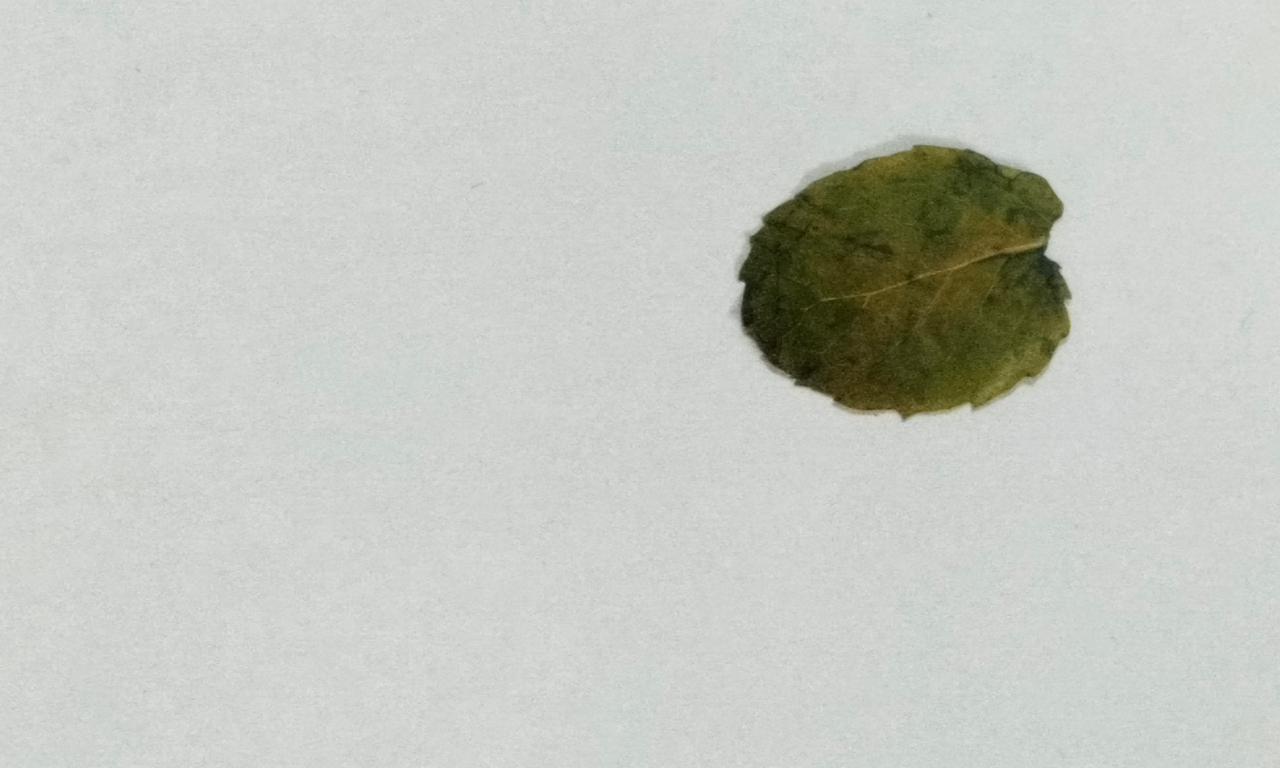
Label: Dried